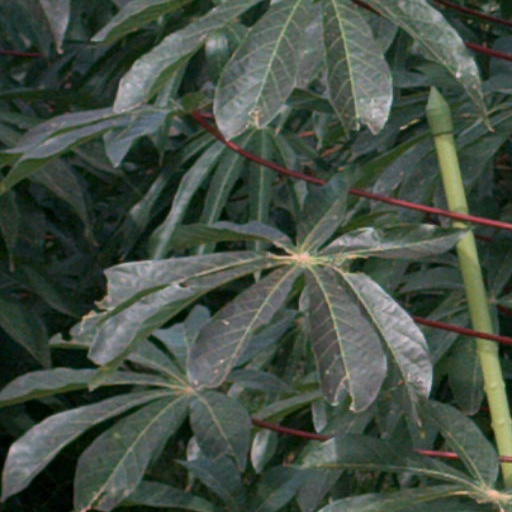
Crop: cassava